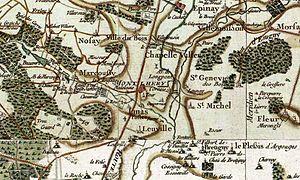
Montlhéry est une commune française située dans le département de l’Essonne en région Île-de-France.